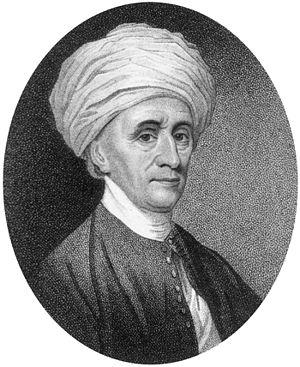
Patrick Russell est un médecin et un naturaliste écossais.